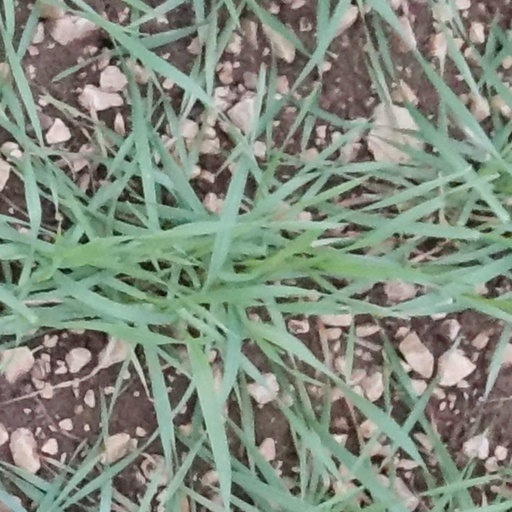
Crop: wheat